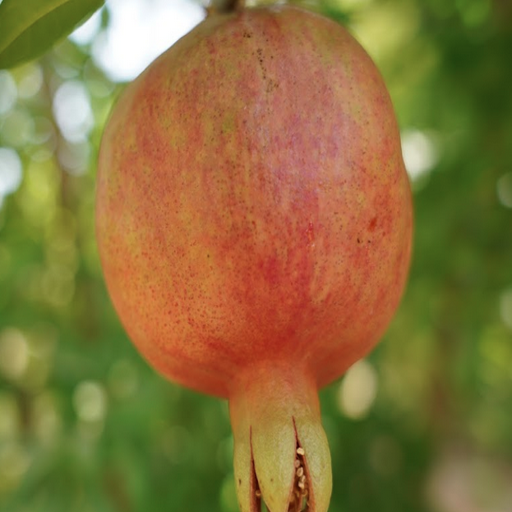
Label: Healthy